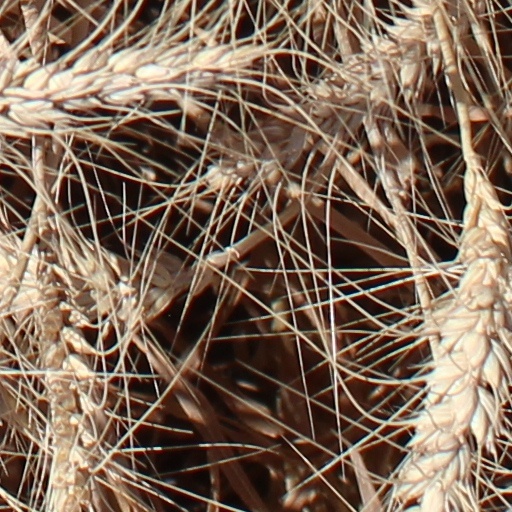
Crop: wheat